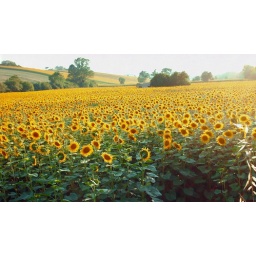
A sunflower field in italy, summer 2006